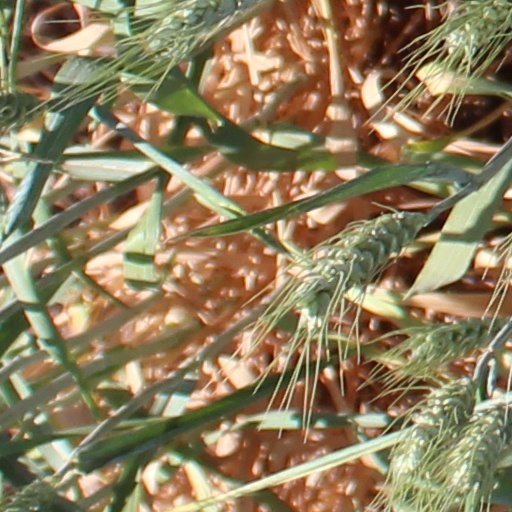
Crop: wheat